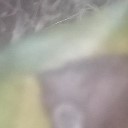
Label: Leaf_rust